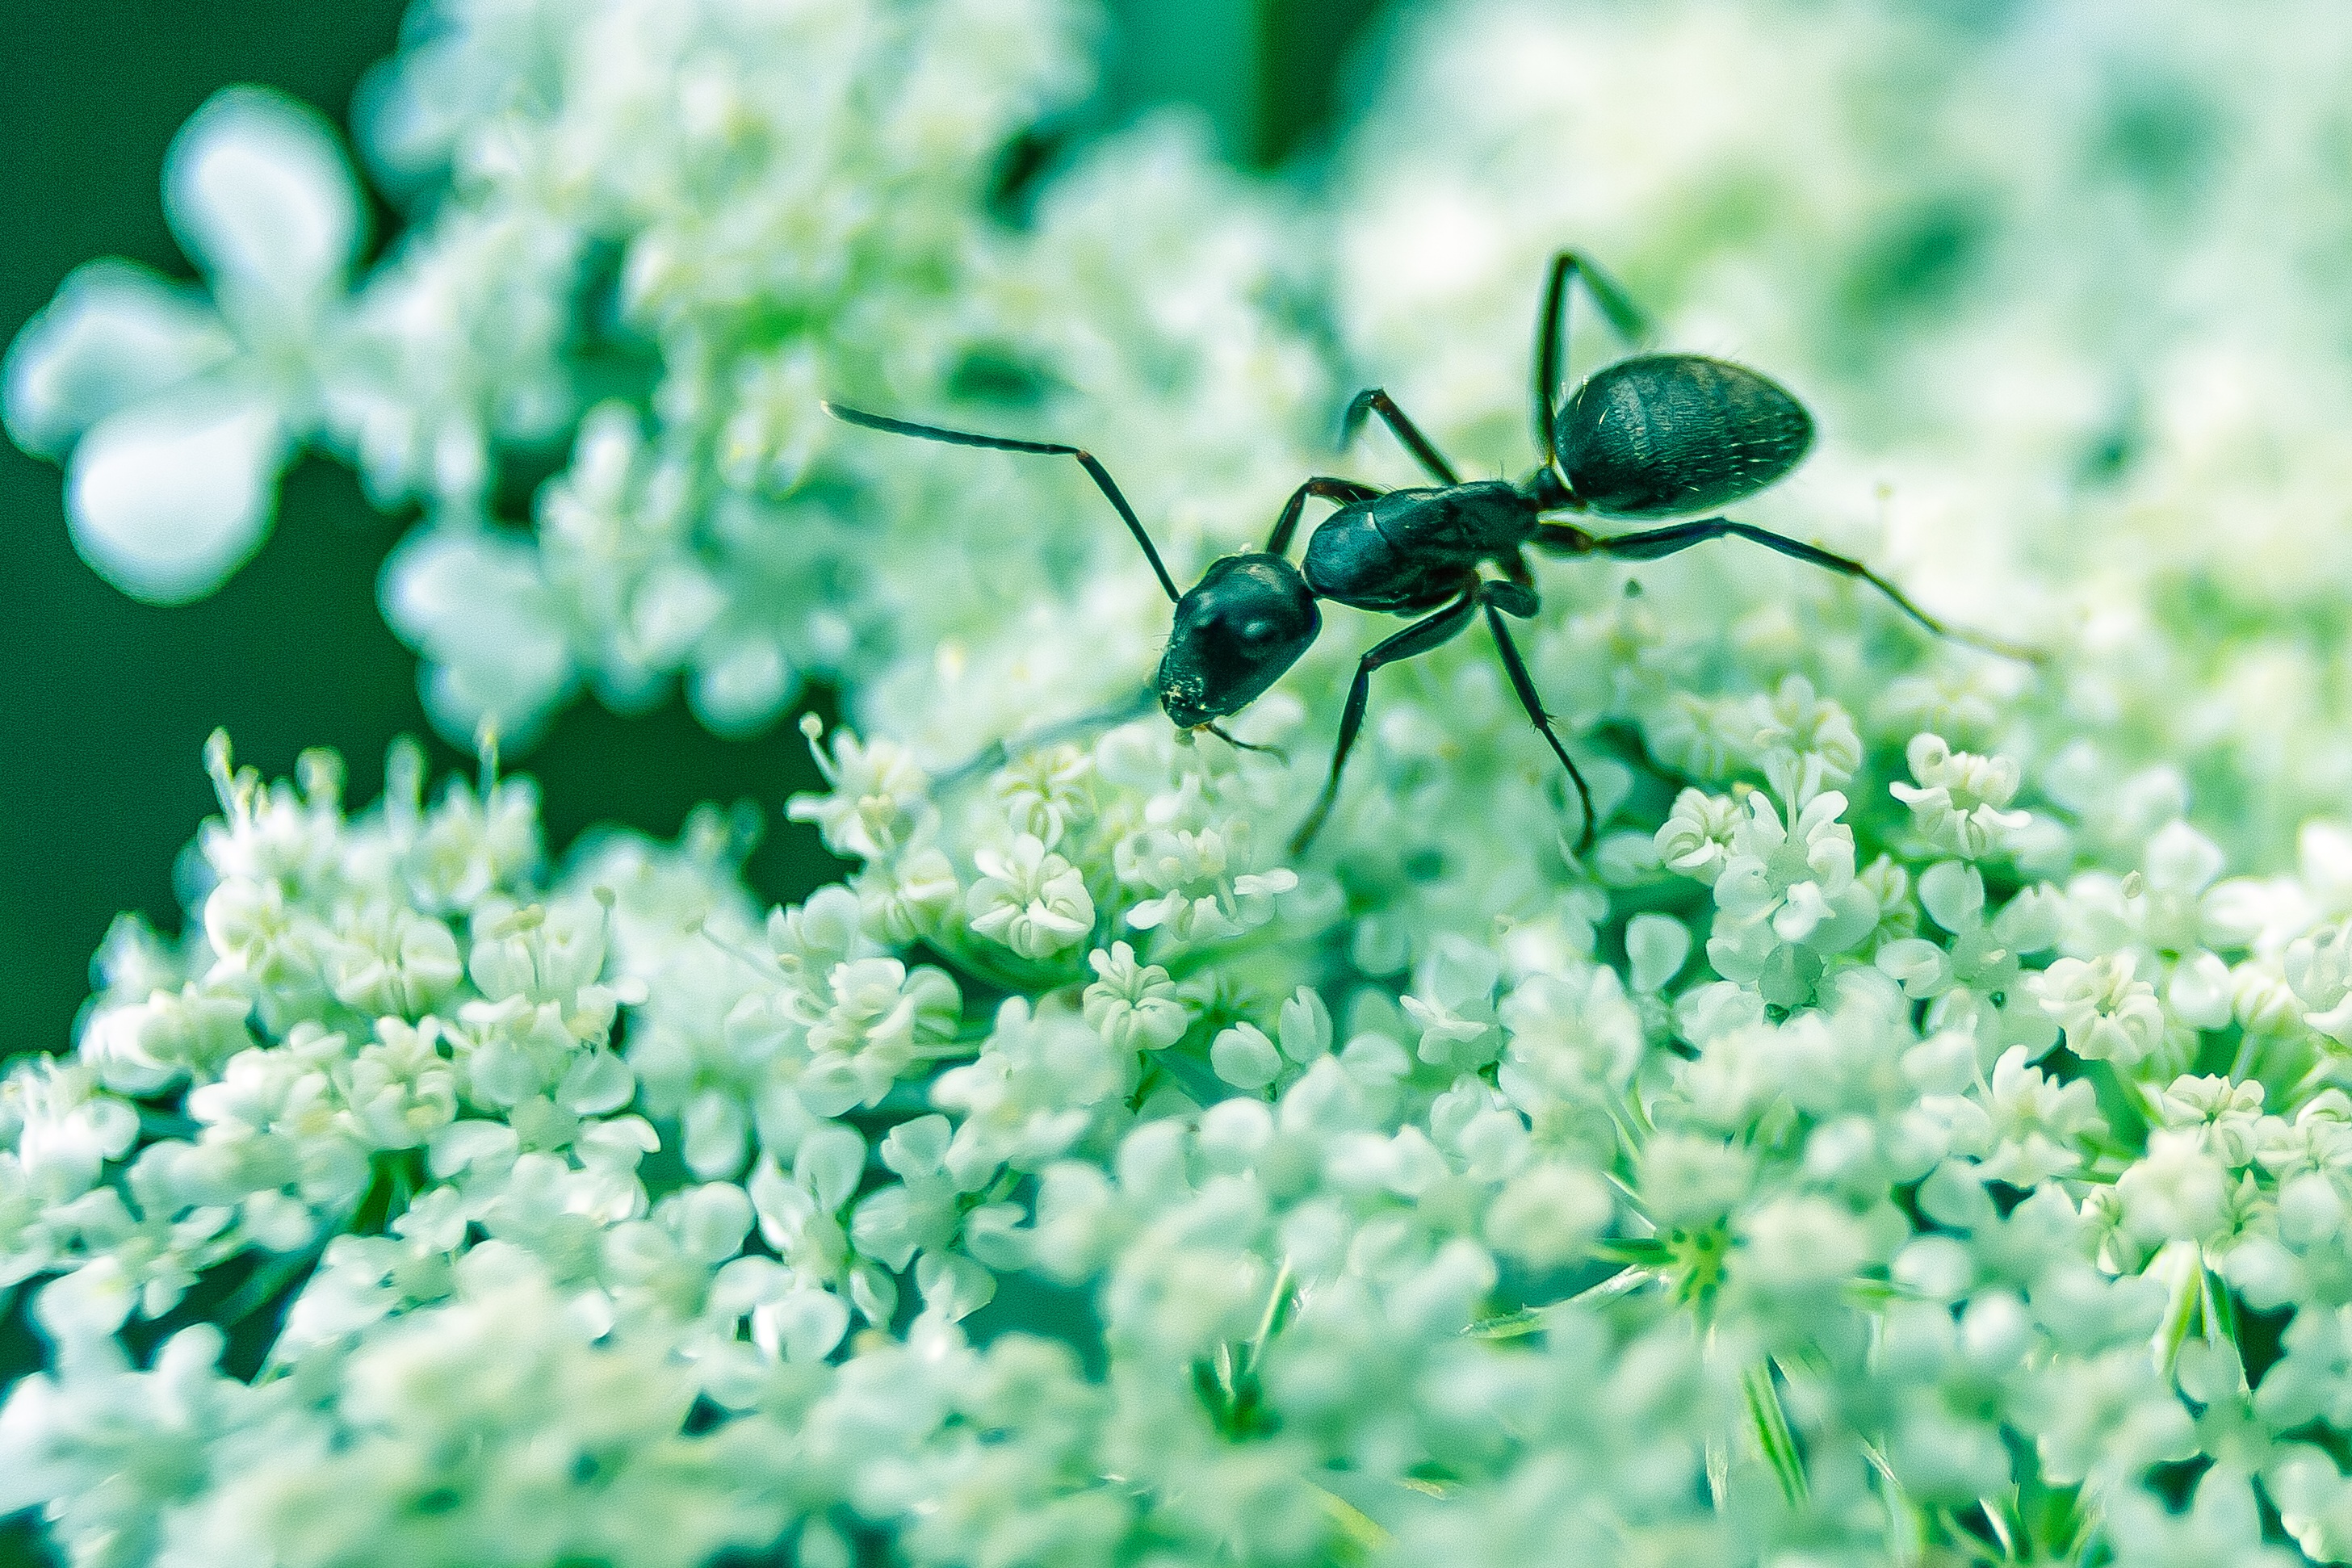
nature, grass, branch, blossom, photography, flower, green, insect, macro, bug, botany, flora, fauna, invertebrate, flowers, close up, ant, pest, macro photography, membrane winged insect